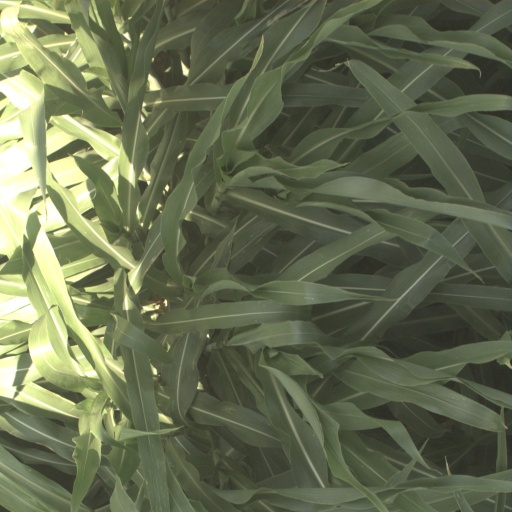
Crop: sorghum